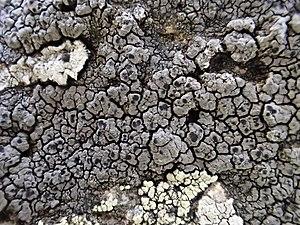
Schaereria fuscocinerea Digulleville (Manche, Normandie, France)
Ludwig Emanuel Schaerer, né le 11 juin 1785 à Berne et mort le 3 février 1853 à Belp, est un cryptogamiste et mycologue suisse s’étant surtout intéressé à la lichénologie.